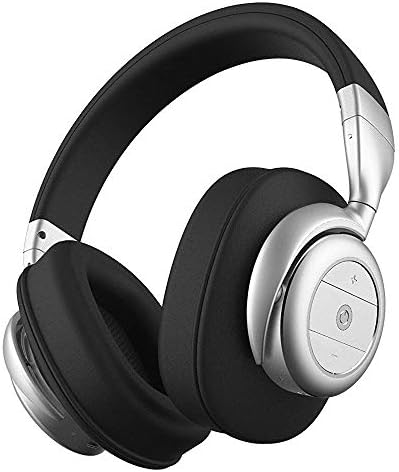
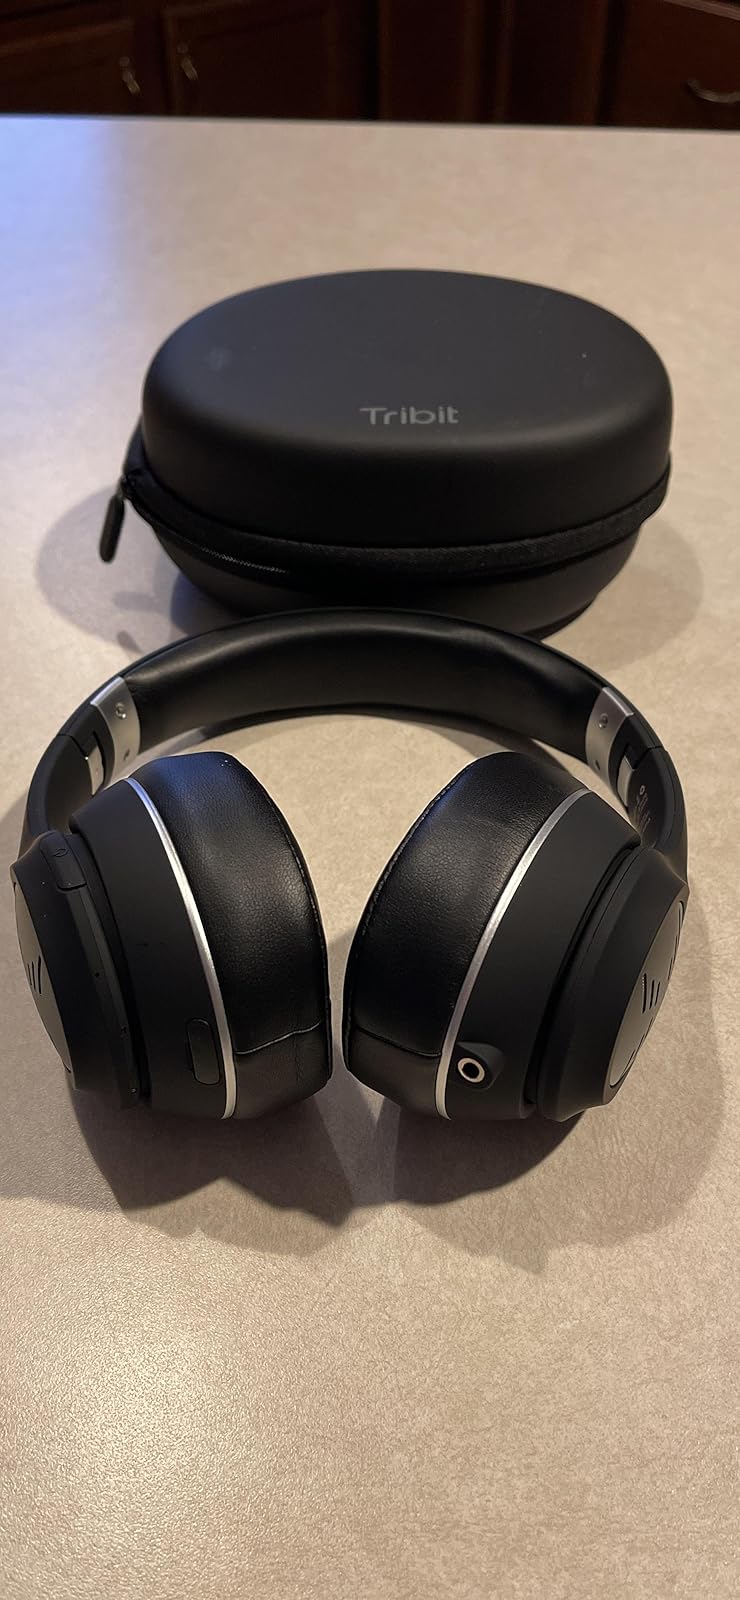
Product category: headphones
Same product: no